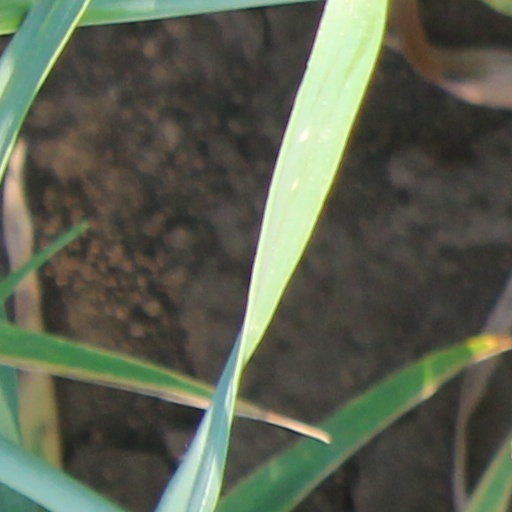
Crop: wheat